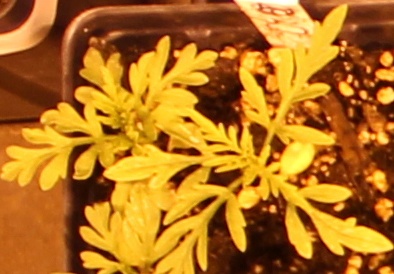
Label: Ragweed